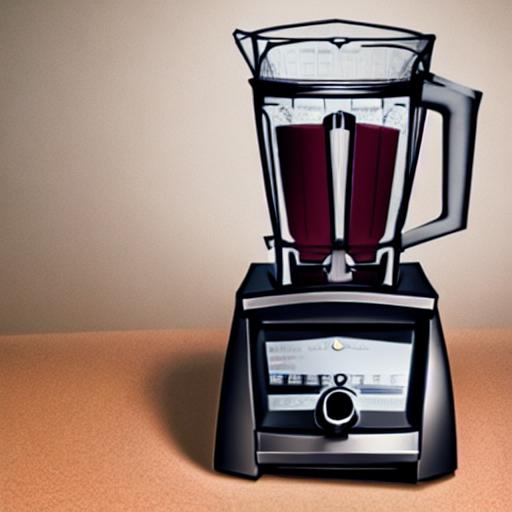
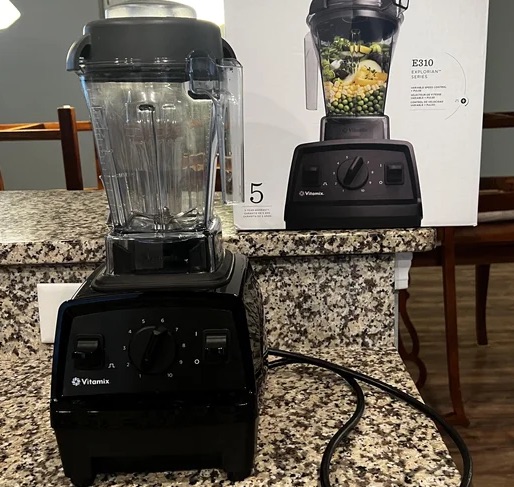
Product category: items_blender
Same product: no